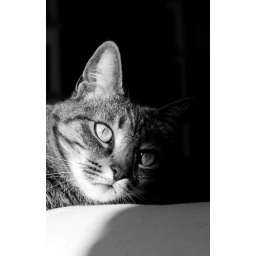
My cat laying on the sofa in a sunny day